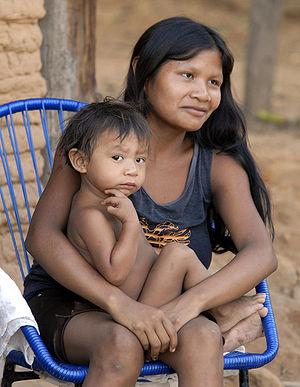
Les Guajajara sont un peuple autochtone de l’État brésilien de Maranhão. Ils sont le groupe autochtone le plus nombreux au Brésil.